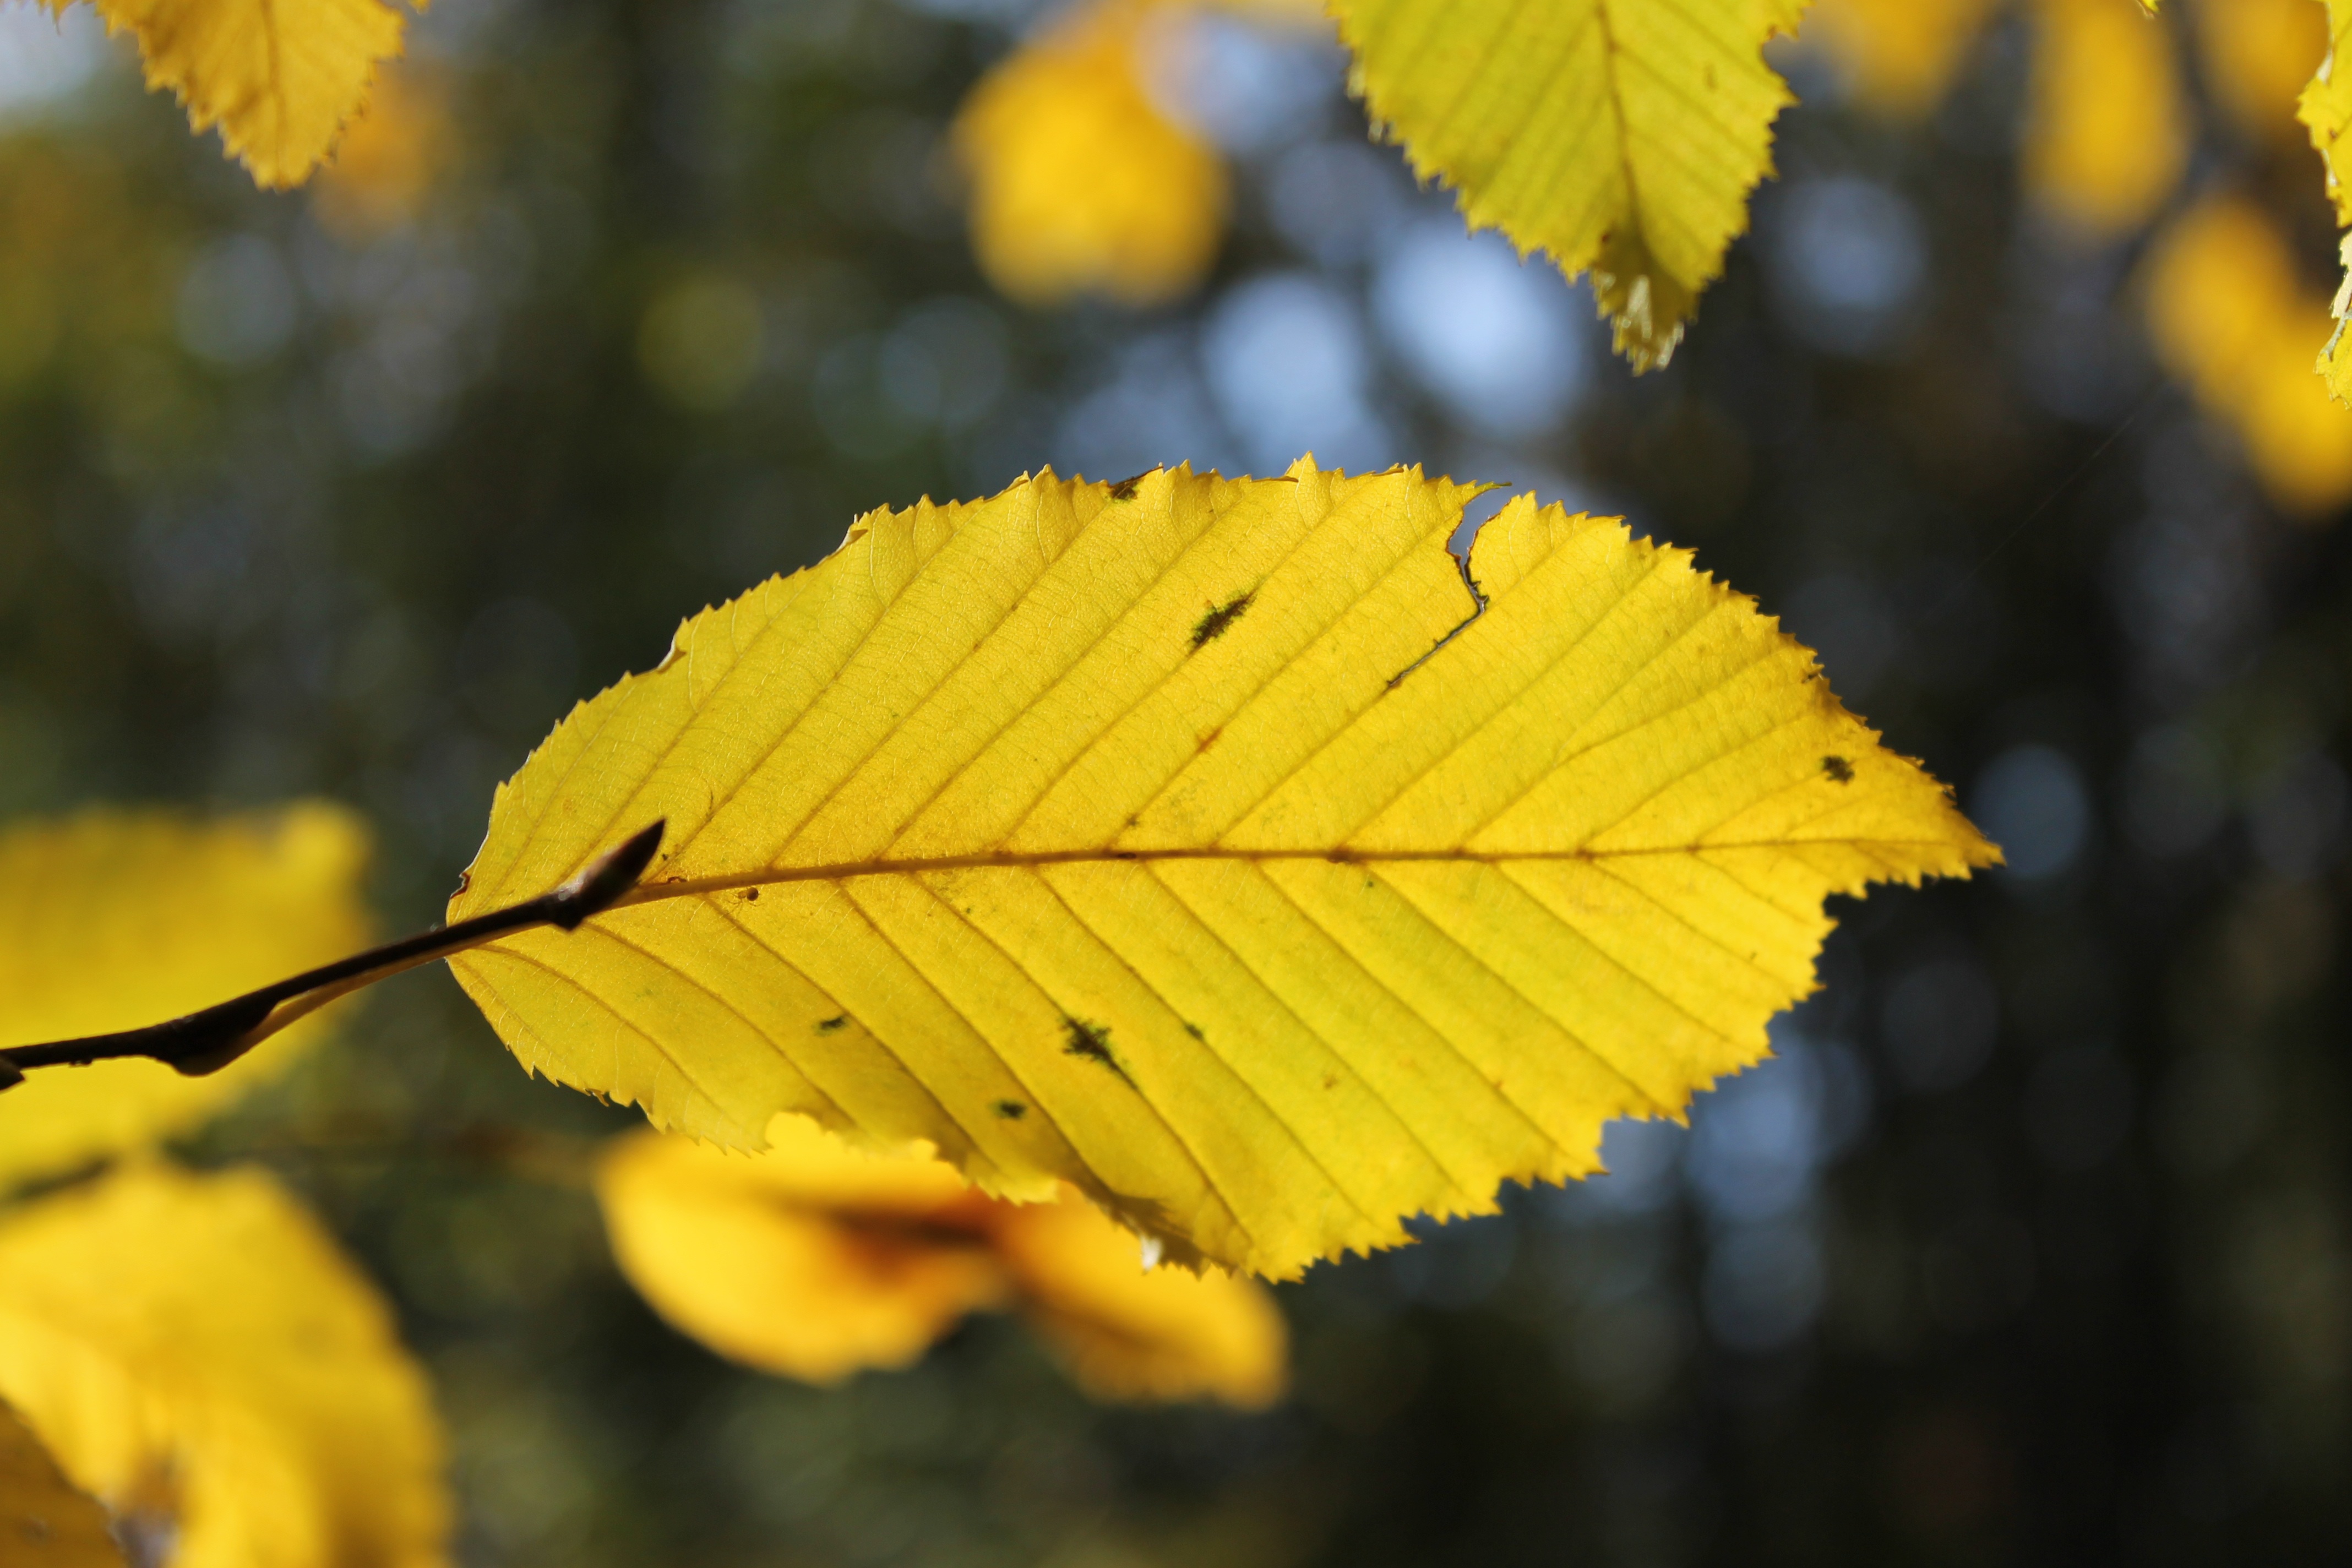
tree, nature, branch, plant, sunlight, leaf, flower, autumn, yellow, season, maple leaf, deciduous, dried leaves, macro photography, tree branches, flowering plant, maidenhair tree, plant stem, woody plant, land plant